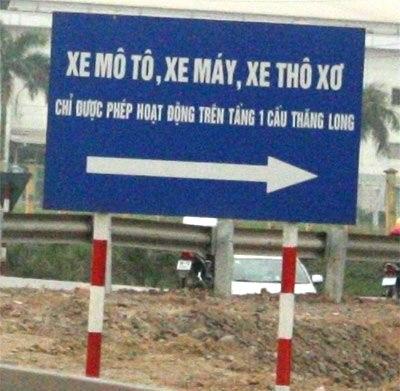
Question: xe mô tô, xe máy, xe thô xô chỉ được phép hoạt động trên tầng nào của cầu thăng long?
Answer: xe mô tô, xe máy, xe thô xô chỉ được phép hoạt động trên tầng 1 cầu thăng long